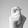
ASL letter: X